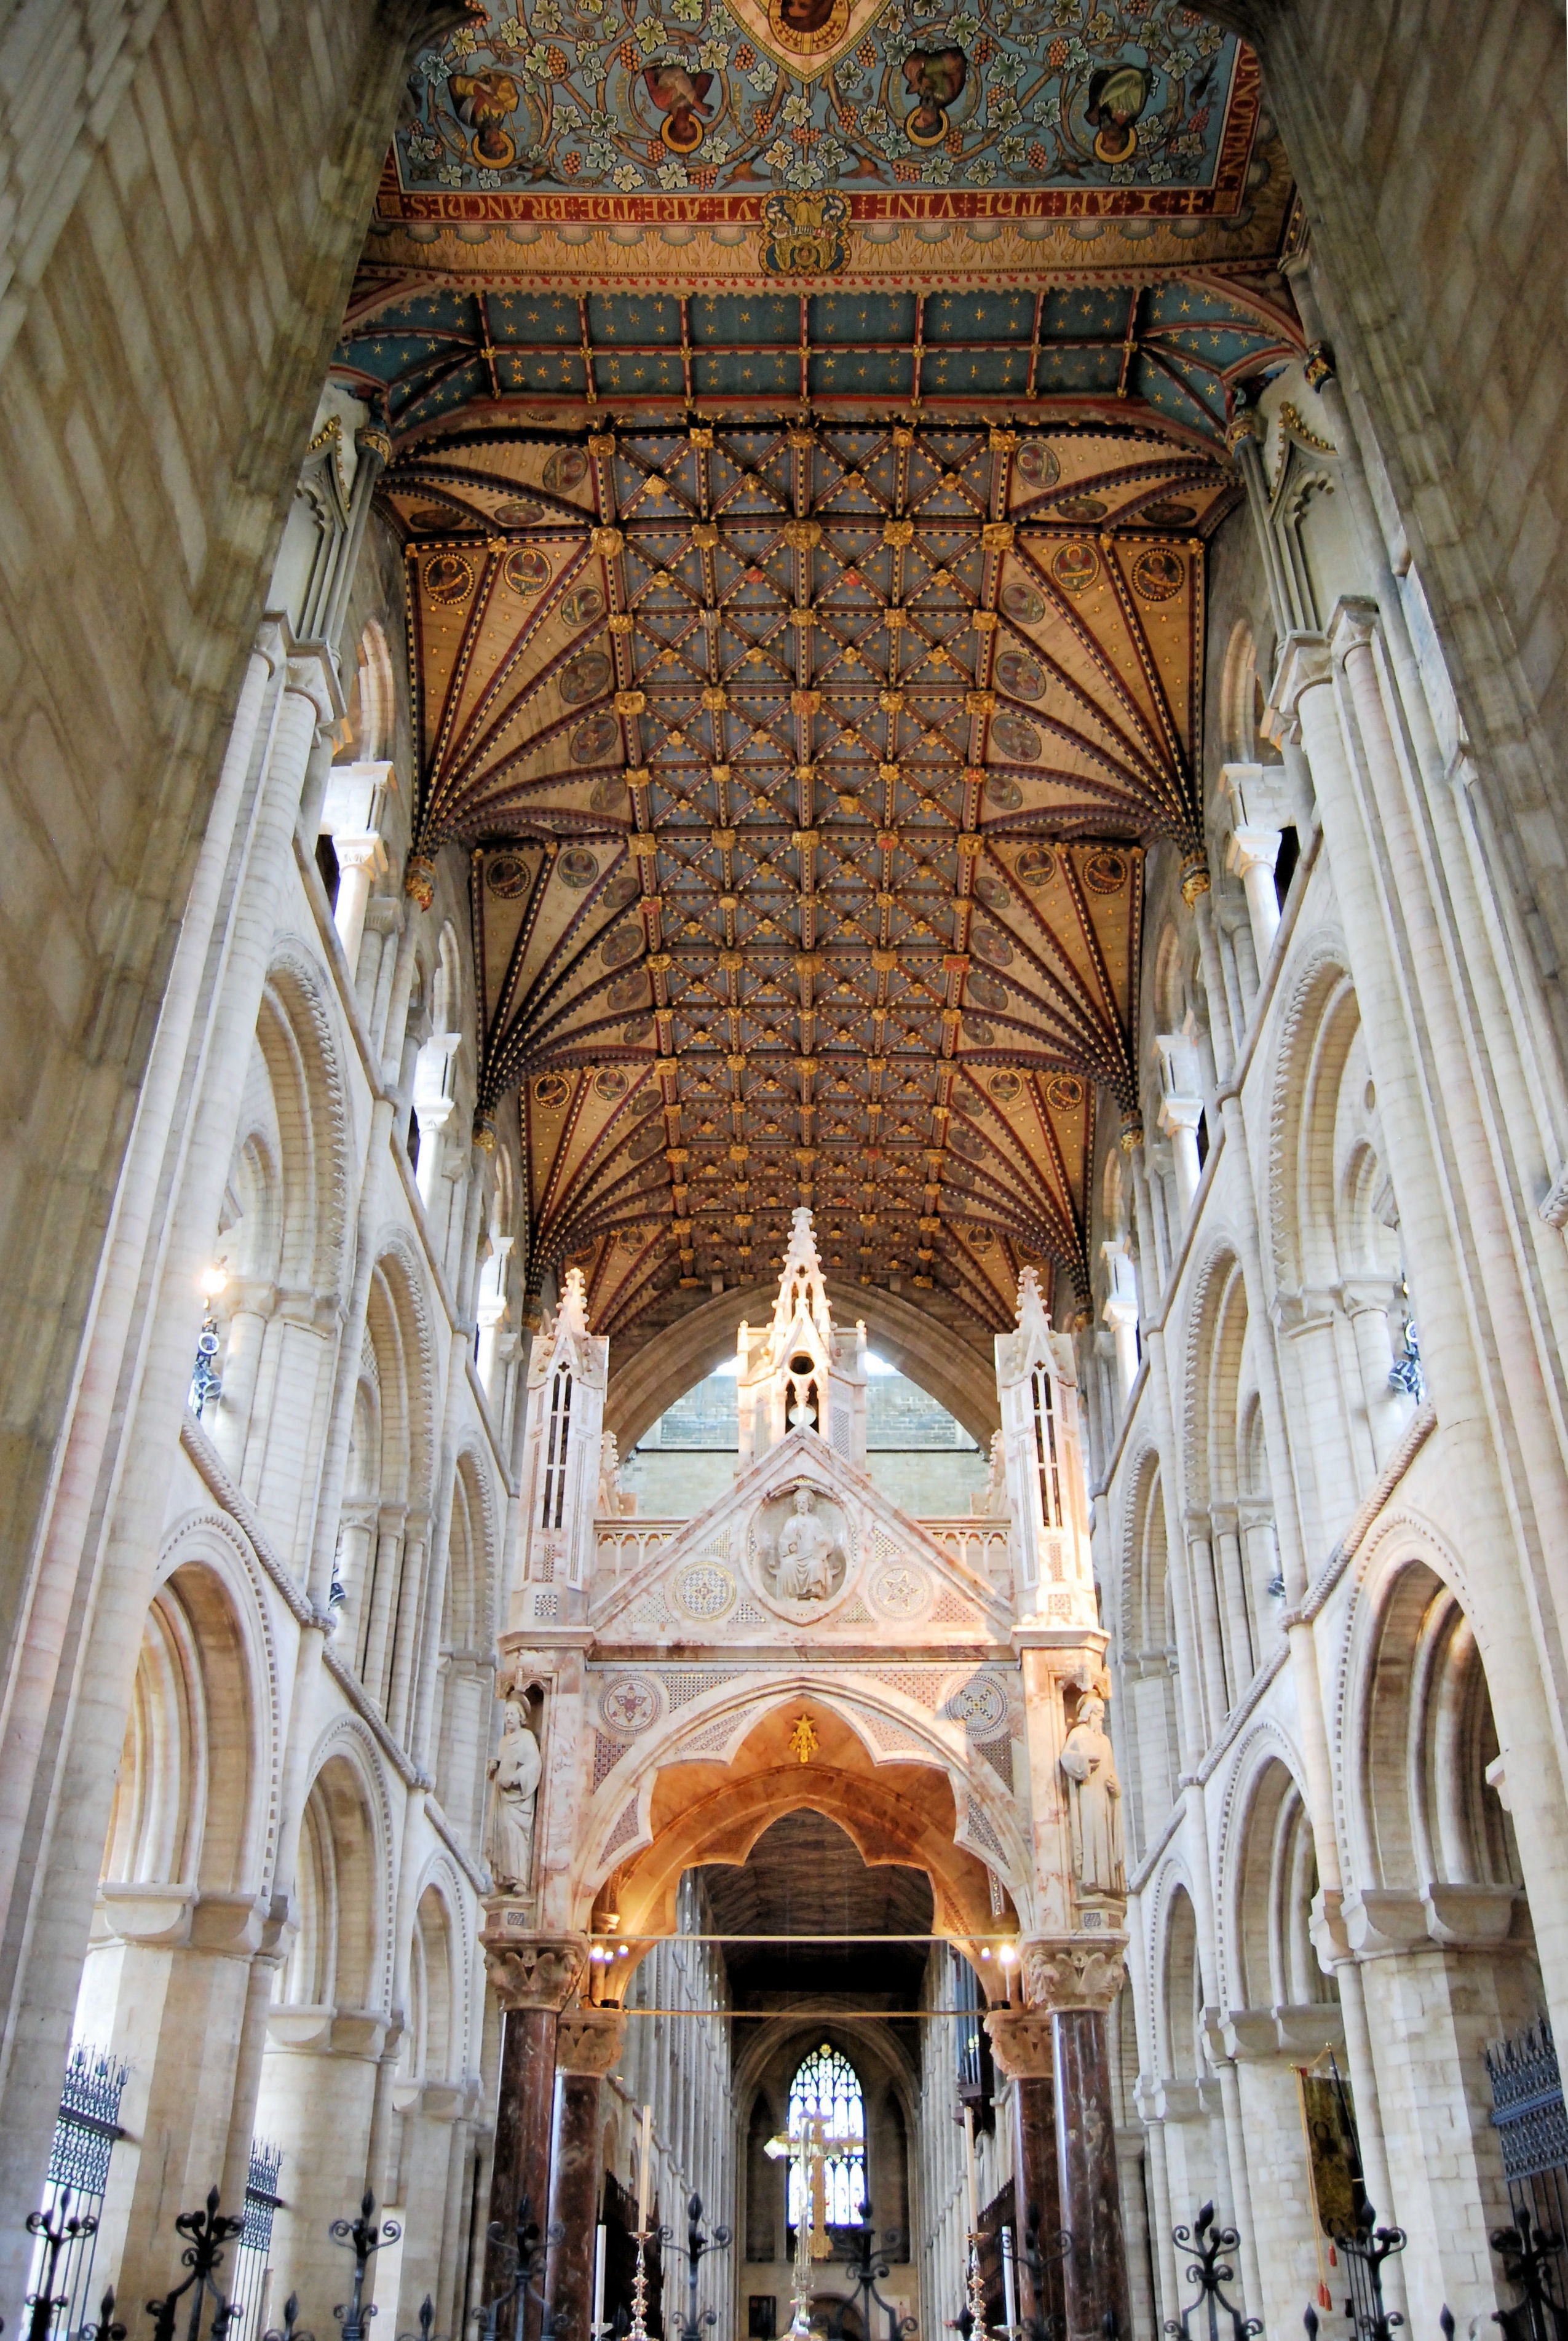
architecture, interior, roof, building, arch, ceiling, facade, church, cathedral, chapel, place of worship, baptistery, arches, monastery, synagogue, decorated, basilica, middle ages, gothic architecture, ancient history, byzantine architecture